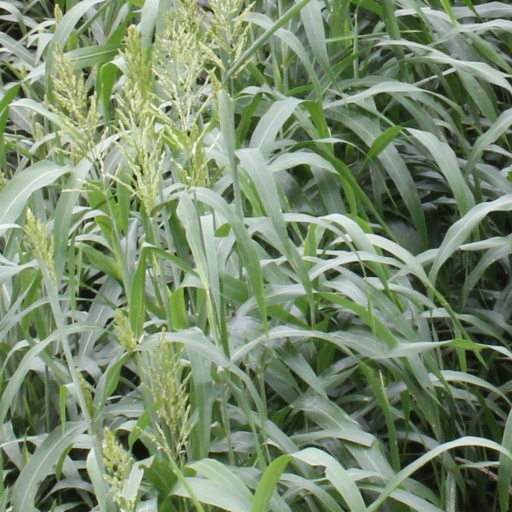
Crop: sorghum